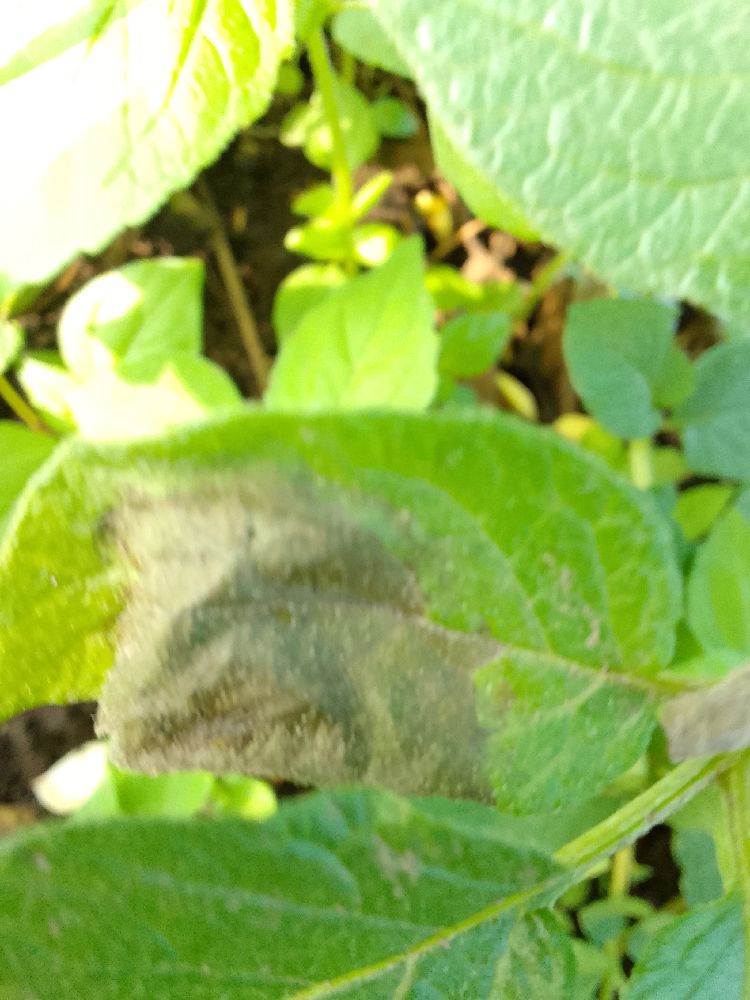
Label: Late blight